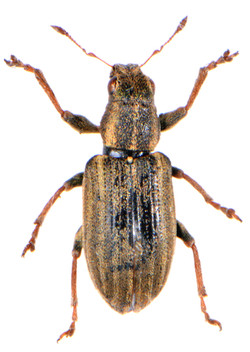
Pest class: pea_leaf_weevil